2022 UCF Knights football team

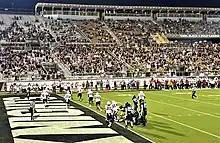
John Rhys Plumlee runs for a touchdown for UCF.

Temple received the opening kickoff, and drove 66 yards in 9 plays. Camden Price kicked a 26-yard field goal for a 3–0 lead. On UCF's first drive, John Rhys Plumlee ran 9 yards on a quarterback keeper for a touchdown, and a 7–3 lead. Temple answered with an 11-play, 75-yard touchdown drive. E.J. Warner's 7-yard touchdown pass to Jose Barbon gave the Owls a 10–3 lead. Late in the first quarter, the Knights broke the game open, and took a lead that they would not surrender. RJ Harvey took a handoff up the middle. He broke free untouched for a 61-yard gain down to the Temple 1. One play later, Plumlee faked a handoff and rolled to his right for an easy walk-in touchdown.